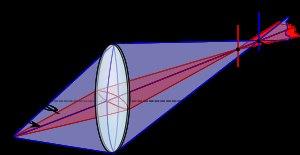
En optique, l'astigmatisme est une aberration optique géométrique liée à une dissymétrie de révolution du système optique. Elle fait apparaître 2 foyers distincts, le foyer sagittal et le foyer tangentiel.